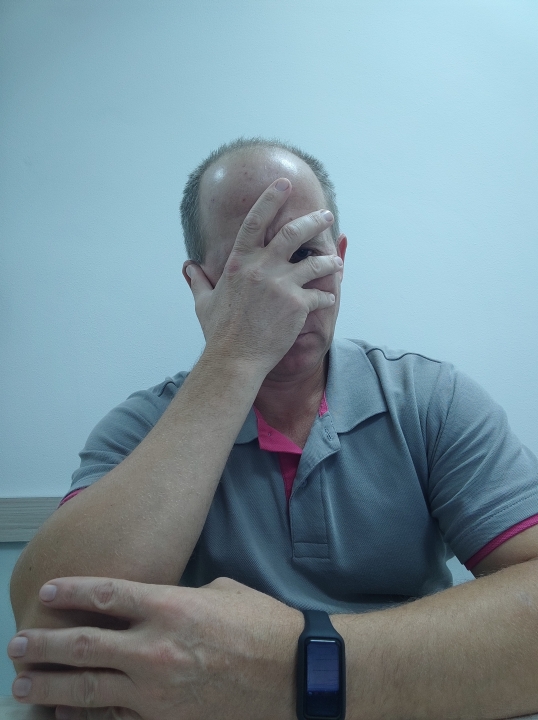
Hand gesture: no_gesture